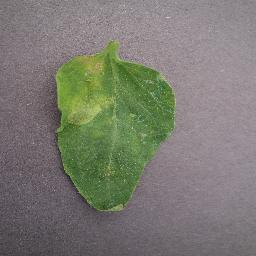
Label: Tomato___Late_blight